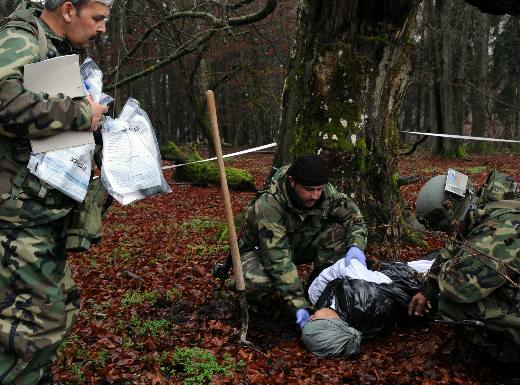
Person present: Yes